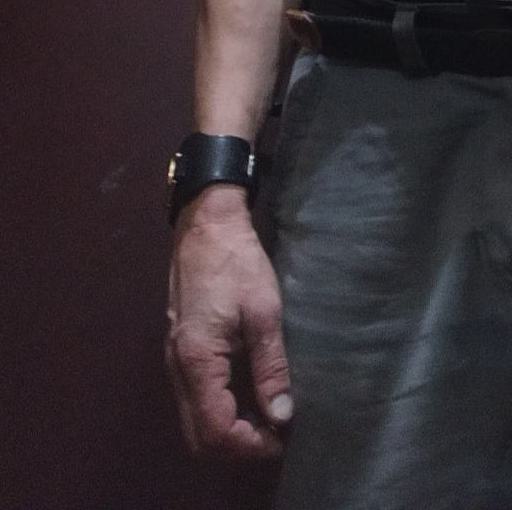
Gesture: no_gesture